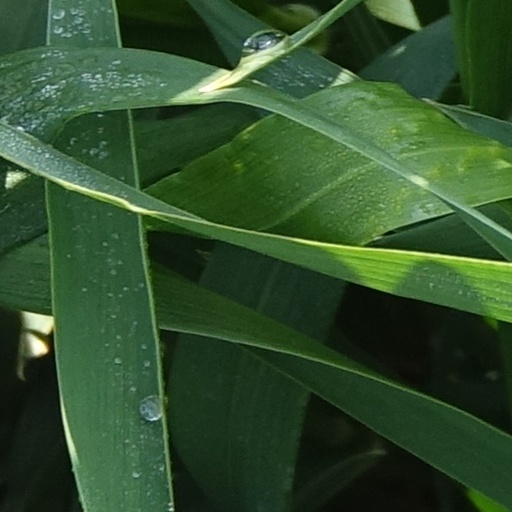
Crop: wheat